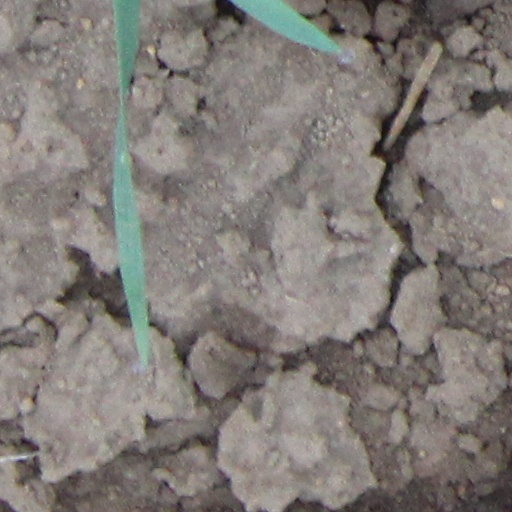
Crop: wheat